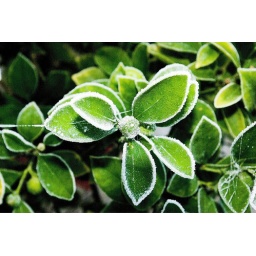
There's freezing fog on this orange tree in my garden, but only on the edge of the leaves.